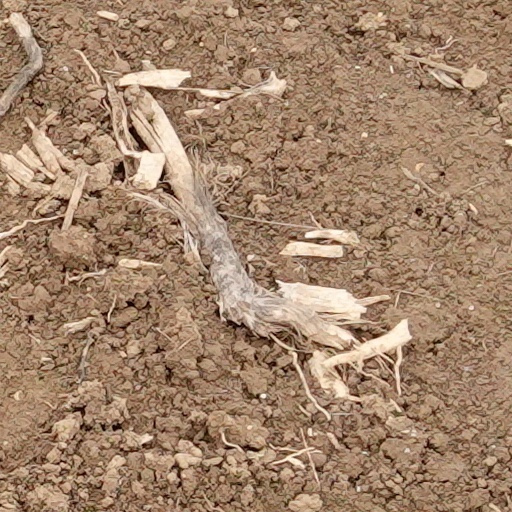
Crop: wheat